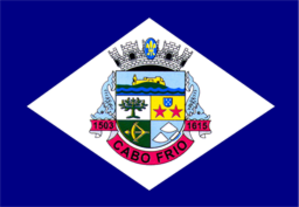
Cabo Frio est une ville de l'État de Rio de Janeiro au Brésil. Le hameau est fondé par le gouverneur Constantino de Menelau le 15 août 1615 ; il obtient la dénomination de ville le 13 novembre de la même année. La ville comptait 200 380 habitants en 2013. Sa superficie est de 400 km².